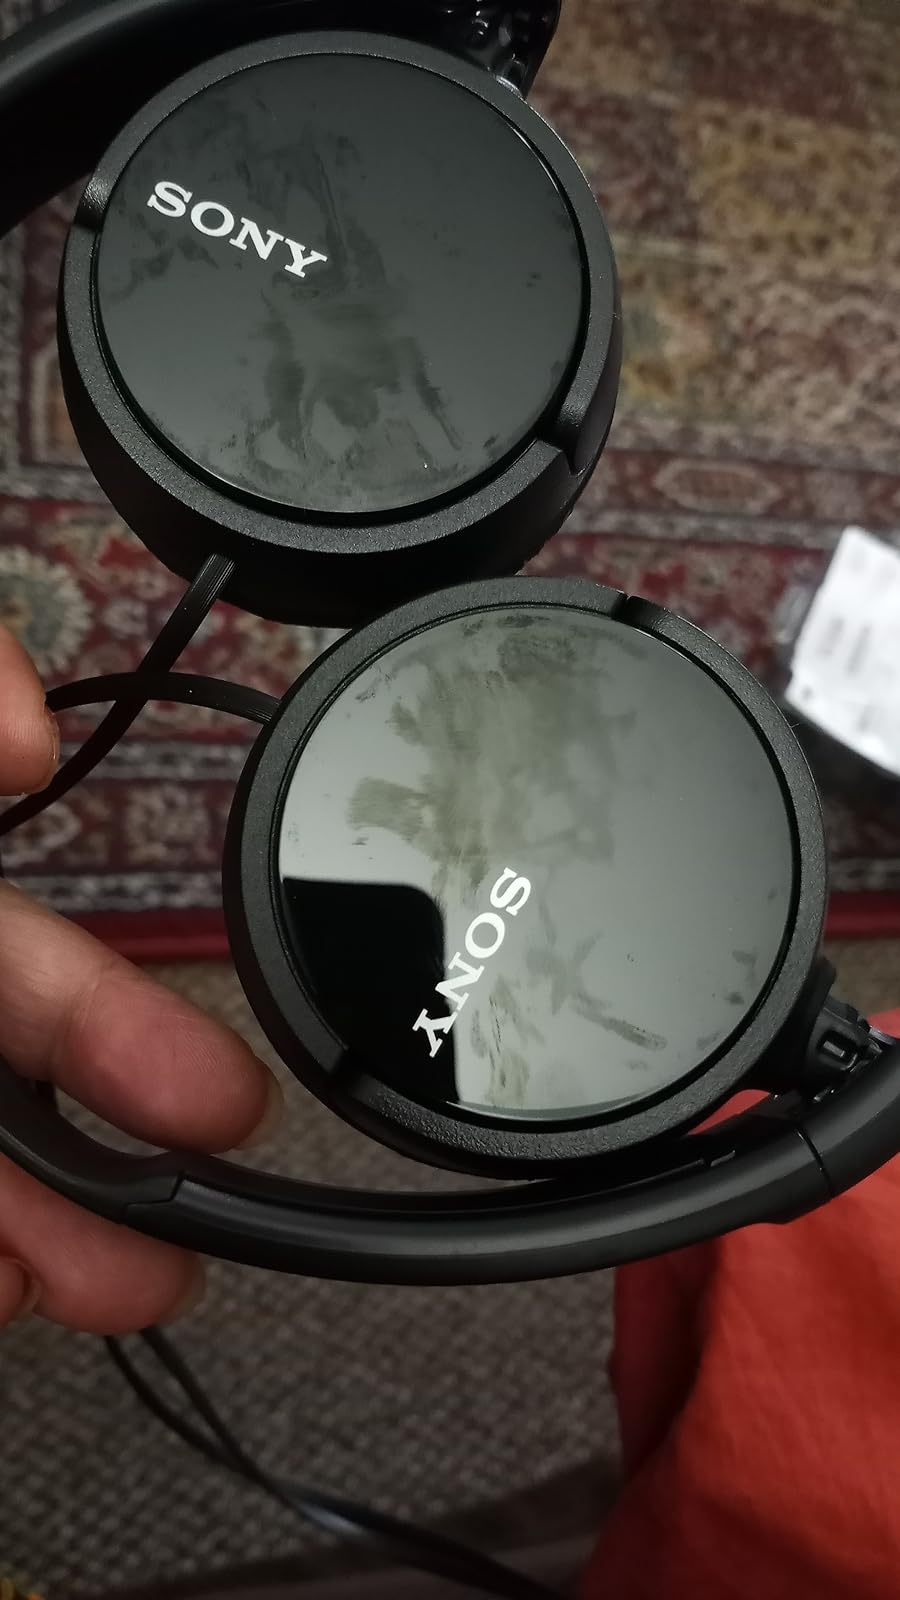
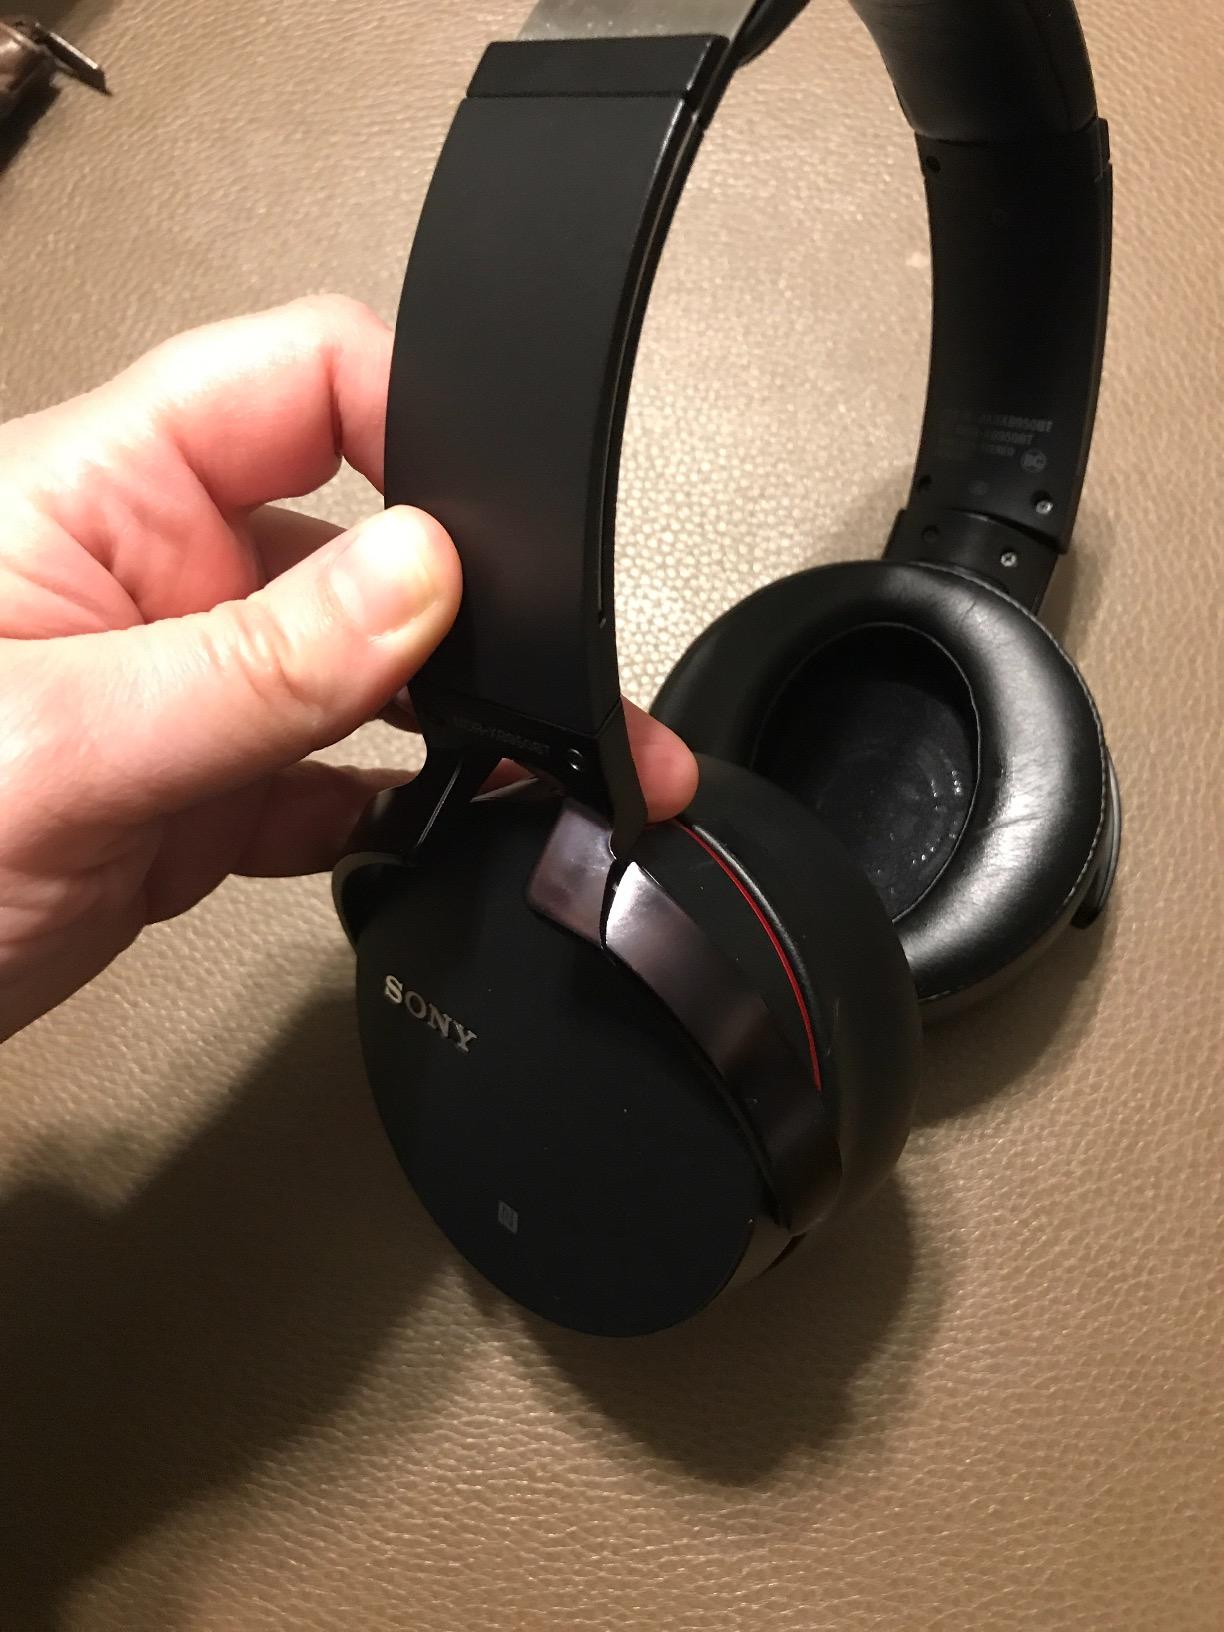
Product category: headphones
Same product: no